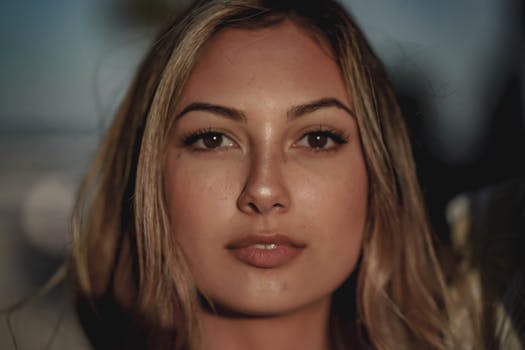
Label: No Watermark